Gurpreet Singh Sandhu

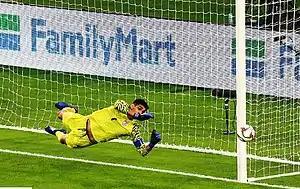
Sandhu with India at the 2019 Asian Cup

Gurpreet Singh Sandhu (born 3 February 1992) is an Indian professional footballer who plays as a goalkeeper for Indian Super League club Bengaluru and the India national football team.